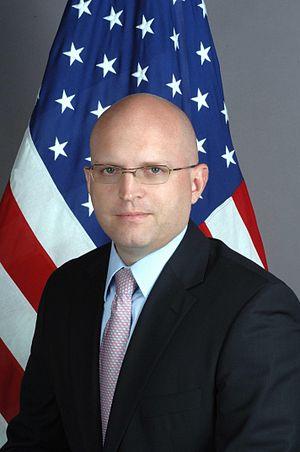
Le secrétaire d'État assistant pour l'Europe et l'Eurasie est le secrétaire d'État assistant des États-Unis à la tête du Bureau de l'Europe et de l'Eurasie au sein du département d'État des États-Unis. La fonction est occupée par Victoria Nuland depuis le 18 septembre 2013.